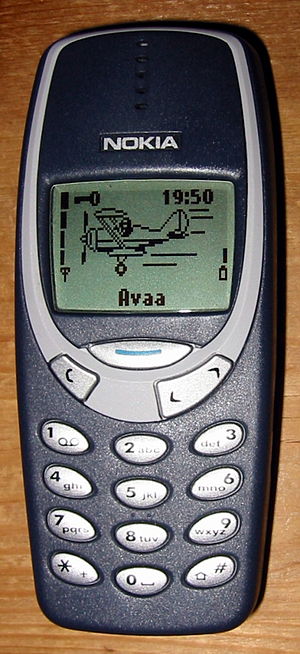
Nokia 3310 (2000)
Nokia 3310 med blåt standardcover
Nokia 3310 er en mobiltelefon fra firmaet Nokia. Den blev lanceret den 1. september 2000 og sendt på markedet i fjerde kvartal af 2000.